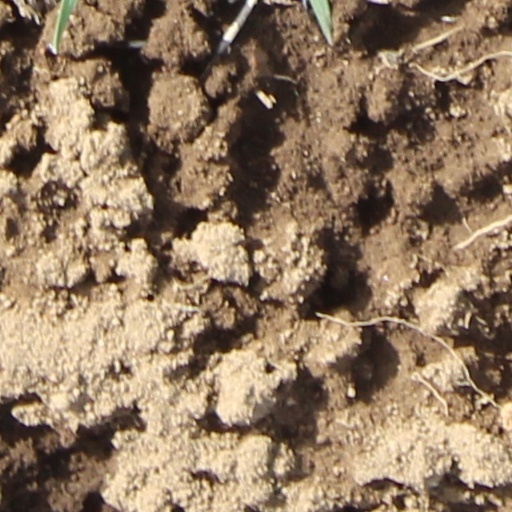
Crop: wheat